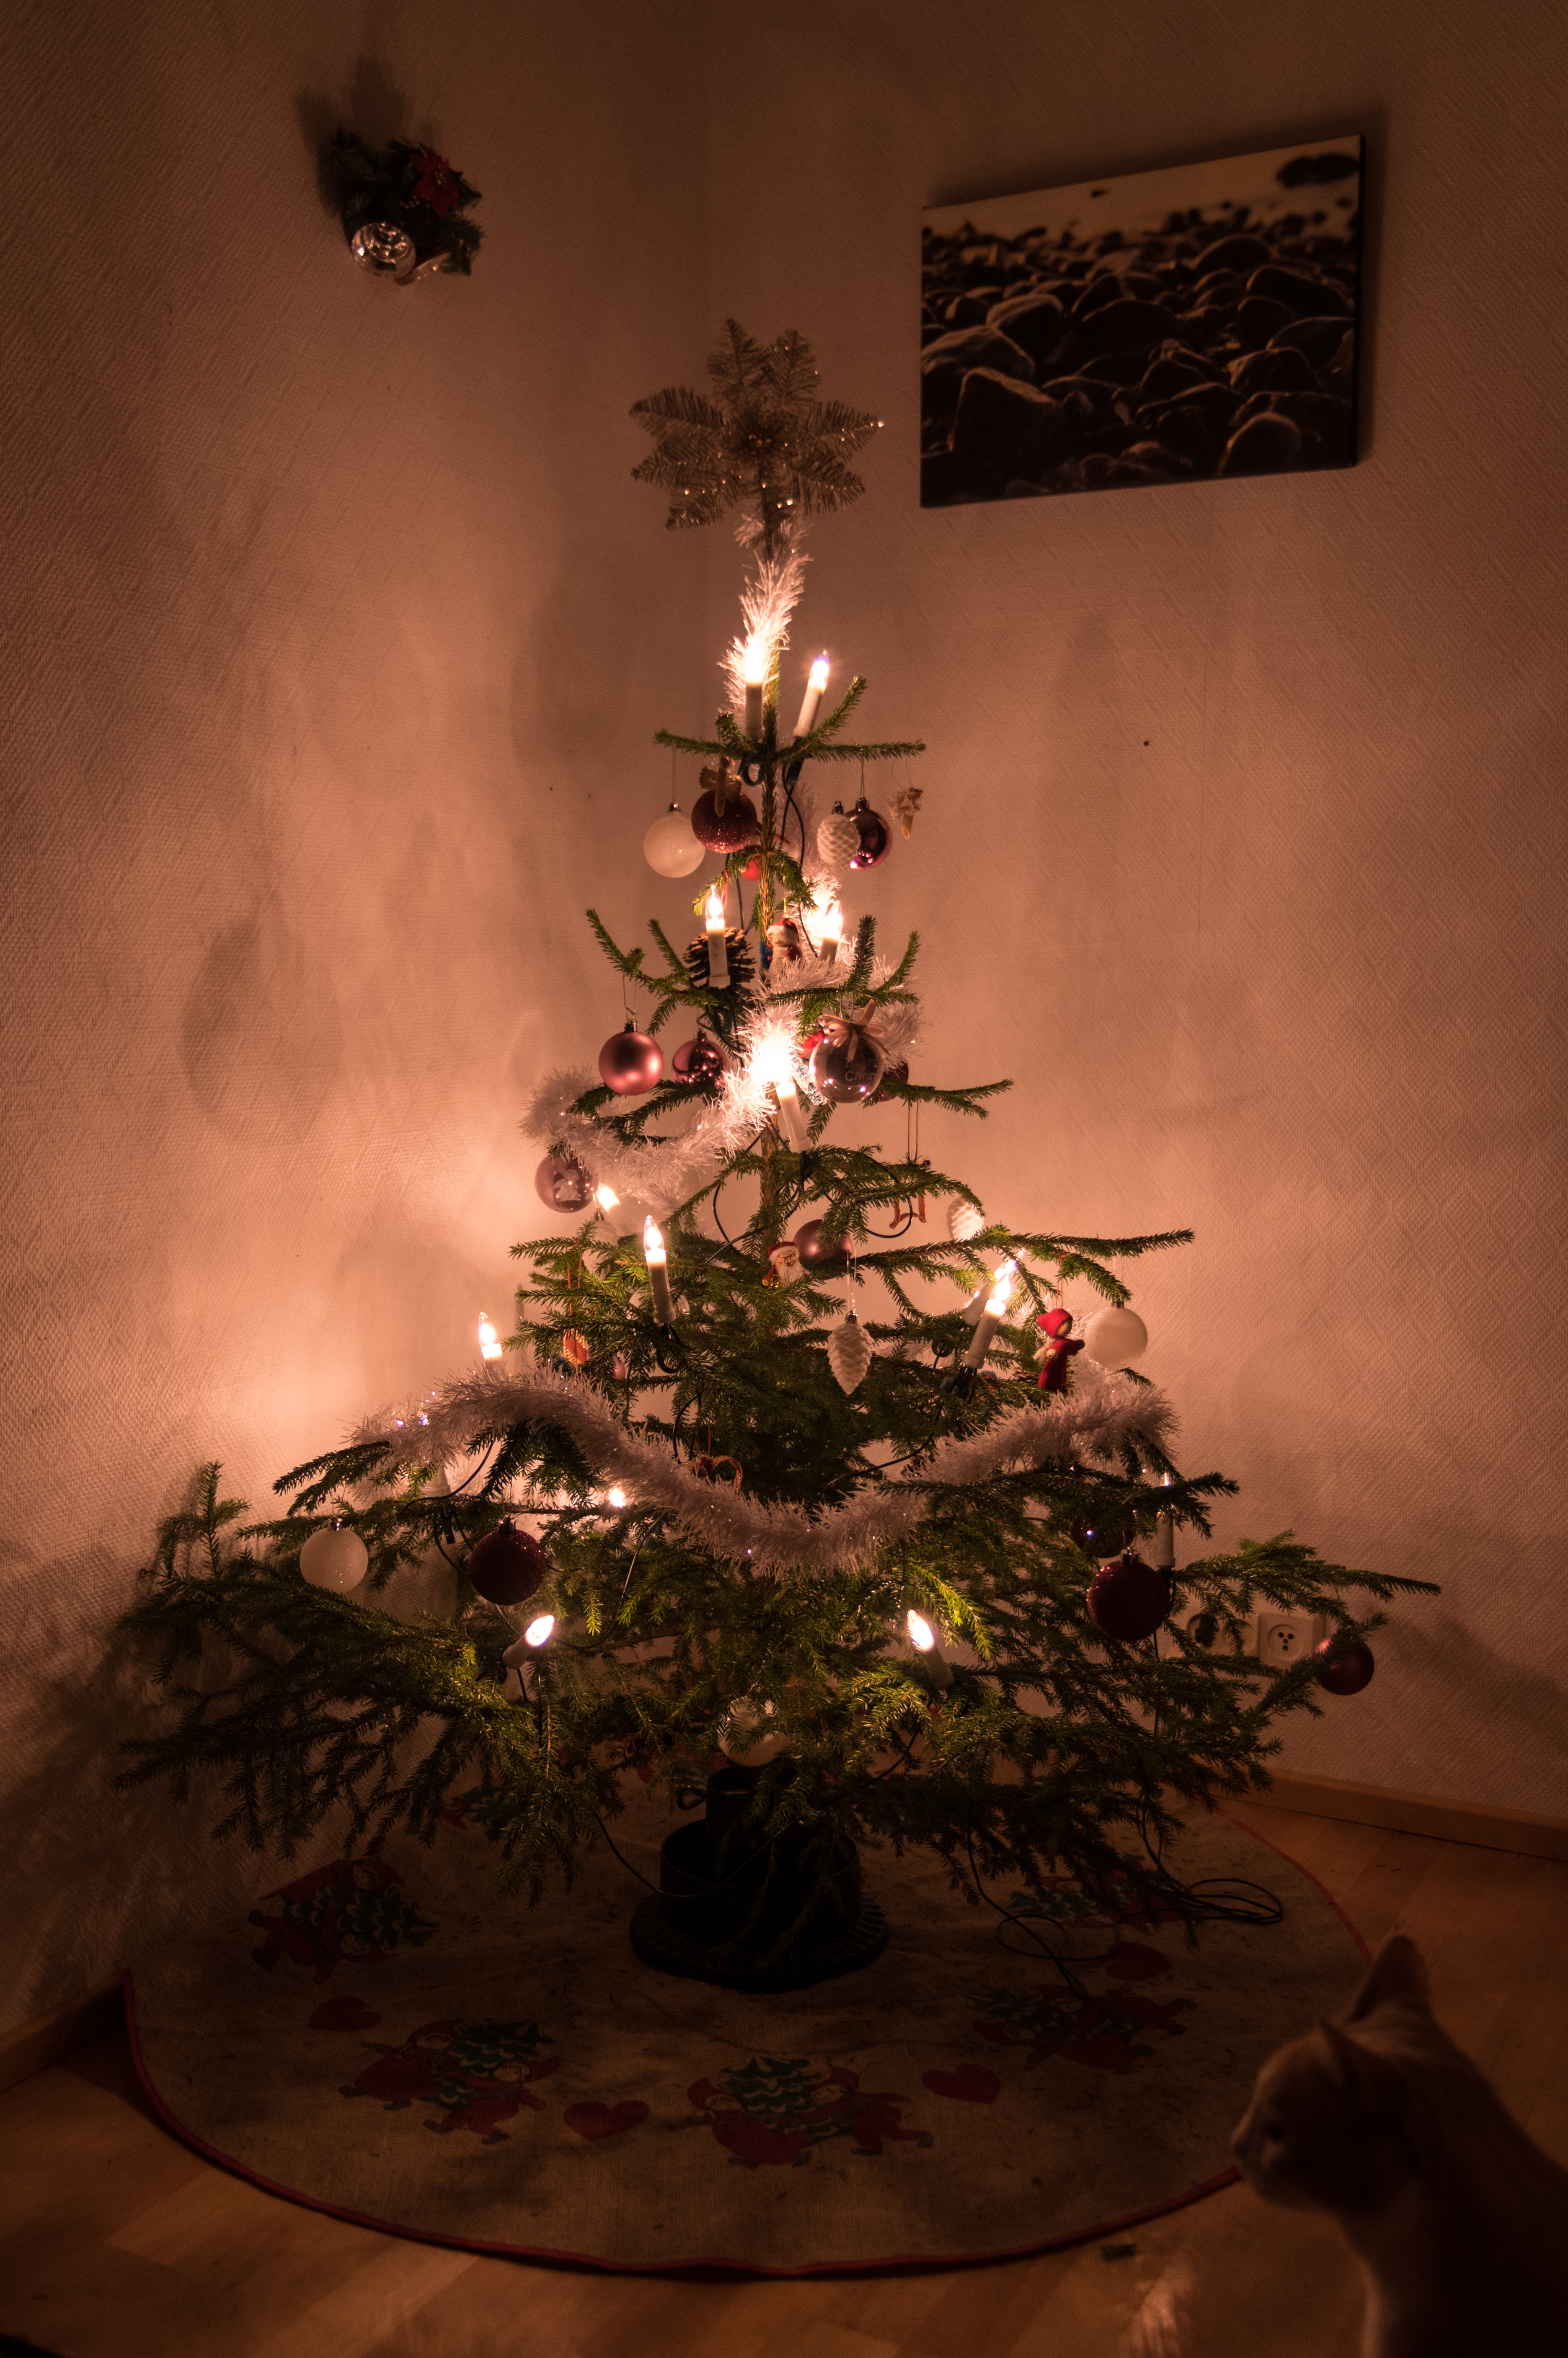
tree, holiday, christmas, lighting, christmas tree, christmas decoration, finland, kohmo, turku, bo, event, woody plant